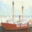
Label: ship